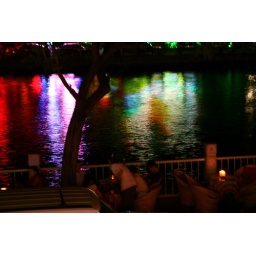
People hanging out late on a Saturday night at Houhai in Beijing, with bar signs reflecting off the lake.